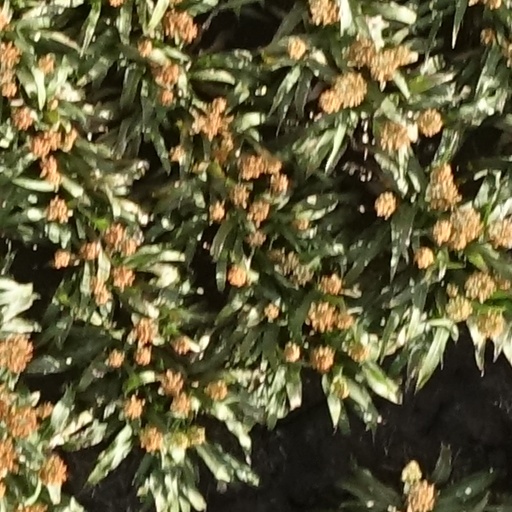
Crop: sorghum